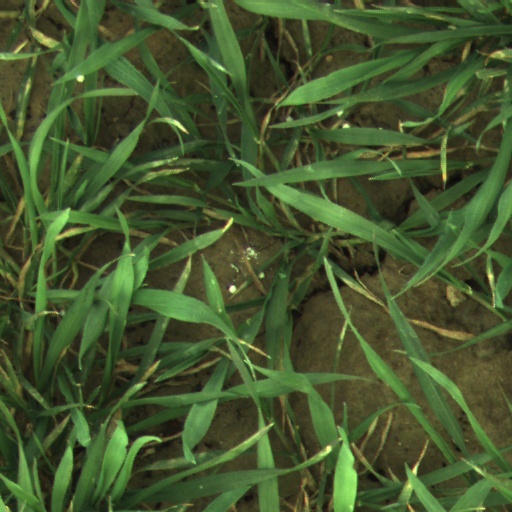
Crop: wheat